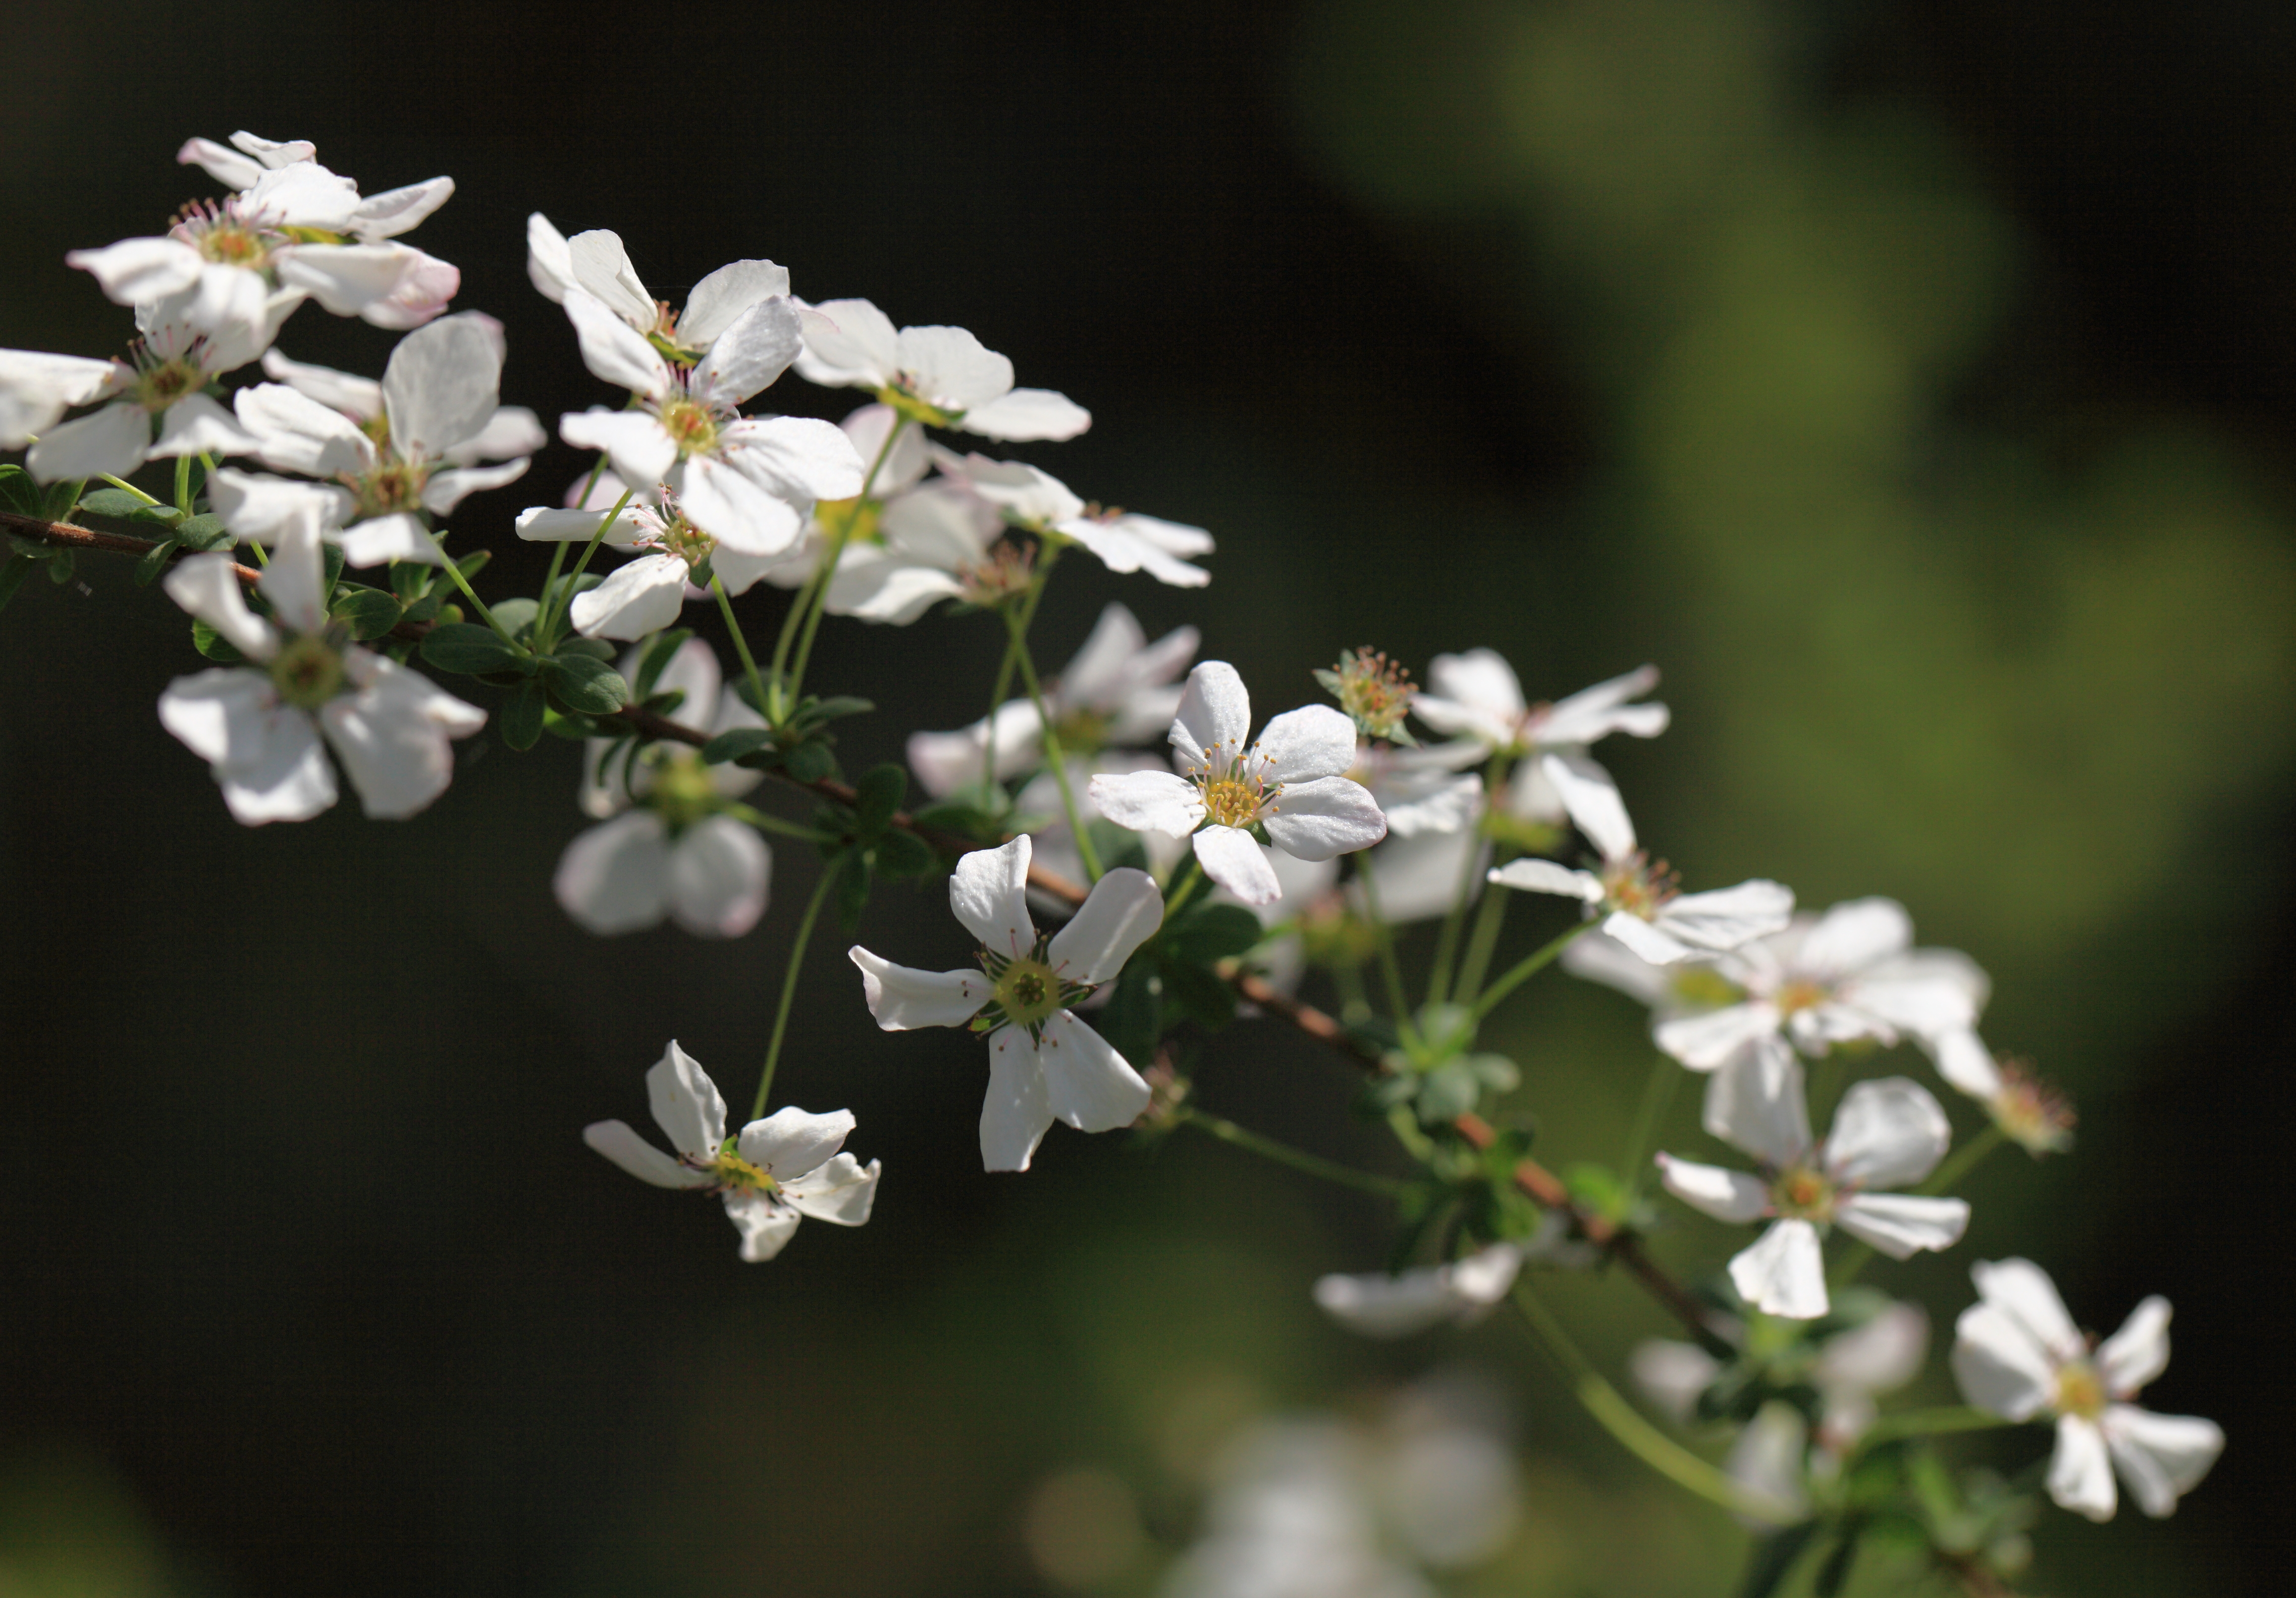
nature, branch, blossom, plant, flower, petal, food, spring, high, produce, park, botany, flora, wildflower, close up, cool image, shrub, 5d, hires, markii, hi, res, resolution, spiraea, thunbergii, saitama, hikigun, macro photography, jasmine, flowering plant, land plant